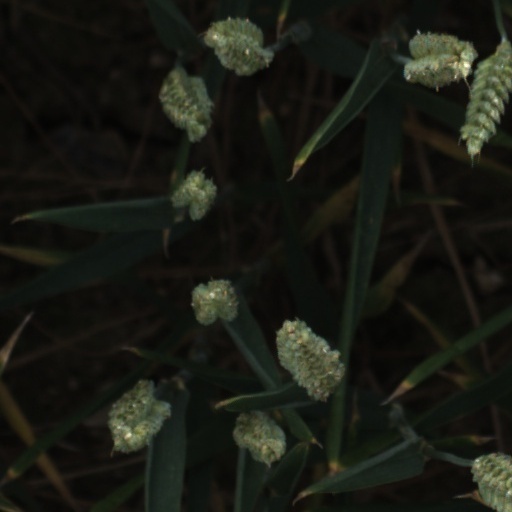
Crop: wheat